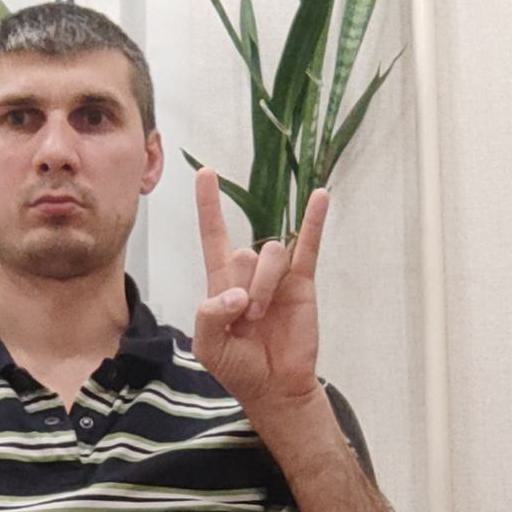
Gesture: rock